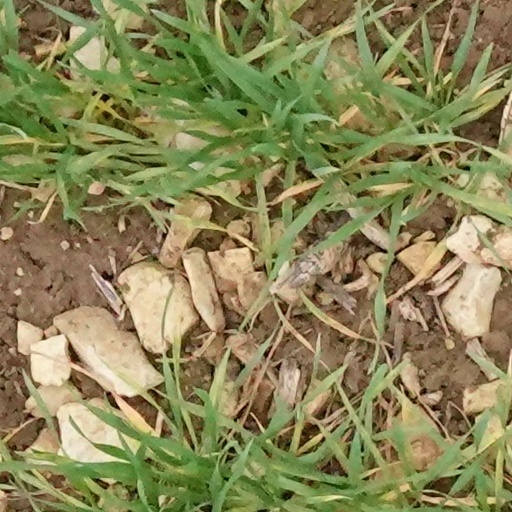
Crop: wheat